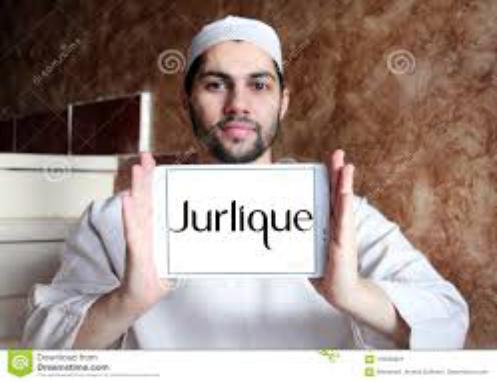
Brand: jurlique
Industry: Necessities